Honda NSX (second generation)

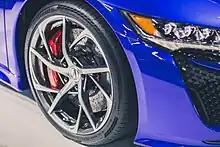
NSX aluminum wheels, optional carbon-ceramic brakes and Continental tires

The car is powered by an internal combustion engine and three electric motors, which combined deliver a maximum power output of and peak torque of . The engine, designated "JNC1", is a clean sheet design made exclusively for the NSX. It is a twin-turbocharged, 75-degree DOHC V6 unit, the bore and stroke of 91mm x 89.5mm, with a maximum power output of delivered at 6,500–7,500 rpm. It has a broad torque curve, with its maximum torque output of arriving at 2,000–6,000 rpm, and it redlines at 7,500 rpm. The engine is mounted longitudinally in a mid-rear layout and solely powers the rear wheels. It is a compact design mounted low in the chassis, with the top of the engine being located no higher than the top of the car's tires. The 75-degree V-angle of the engine is uncommon, as most V6 engines have either a 60- or 90-degree bank angle. This angle was chosen to have the best balance between a low center of gravity and minimum vibrations, with the lower and wider 90-degree V6s having inherent vibration issues and the 60-degree angle making the engine undesirably tall. The implementation of a dry sump lubrication system further lowers the center of gravity, reduces the space required for the engine, and prevents engine oil starvation during high-speed cornering. Fuel is injected to the combustion chambers via a DI+PI system; this combines direct injection with port injection, with the latter being used to improve performance at higher engine speeds. High-tumble intake ports are also used, which, in combination with direct injection, enable quick and stable combustion. Hydraulic valve timing control (Dual-VTC) is used in both the intake and exhaust valvetrain systems, which also feature swing-arm type valve actuators. The turbochargers, positioned on both sides of the engine, are a single-scroll design and use electronic wastegates, providing a peak boost pressure of . To provide wear resistance, a plasma-transferred thermal spray was applied to the cylinder walls, improving heat transfer and reducing weight compared to more typical cast iron cylinder liners. The NSX's engine is also used in the GT3 race version in "virtually 'bone-stock' form" unlike in other GT3 cars, according to Honda.